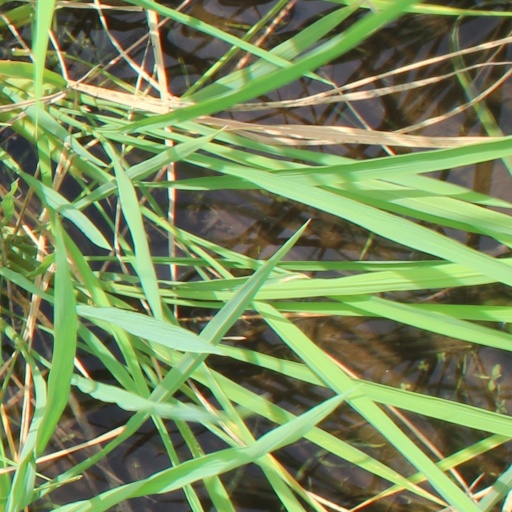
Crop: rice